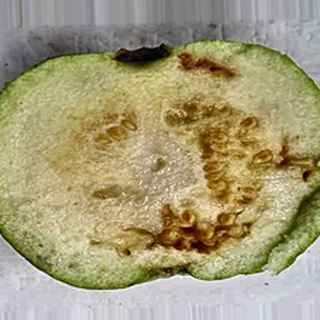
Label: guava_fruit_fly